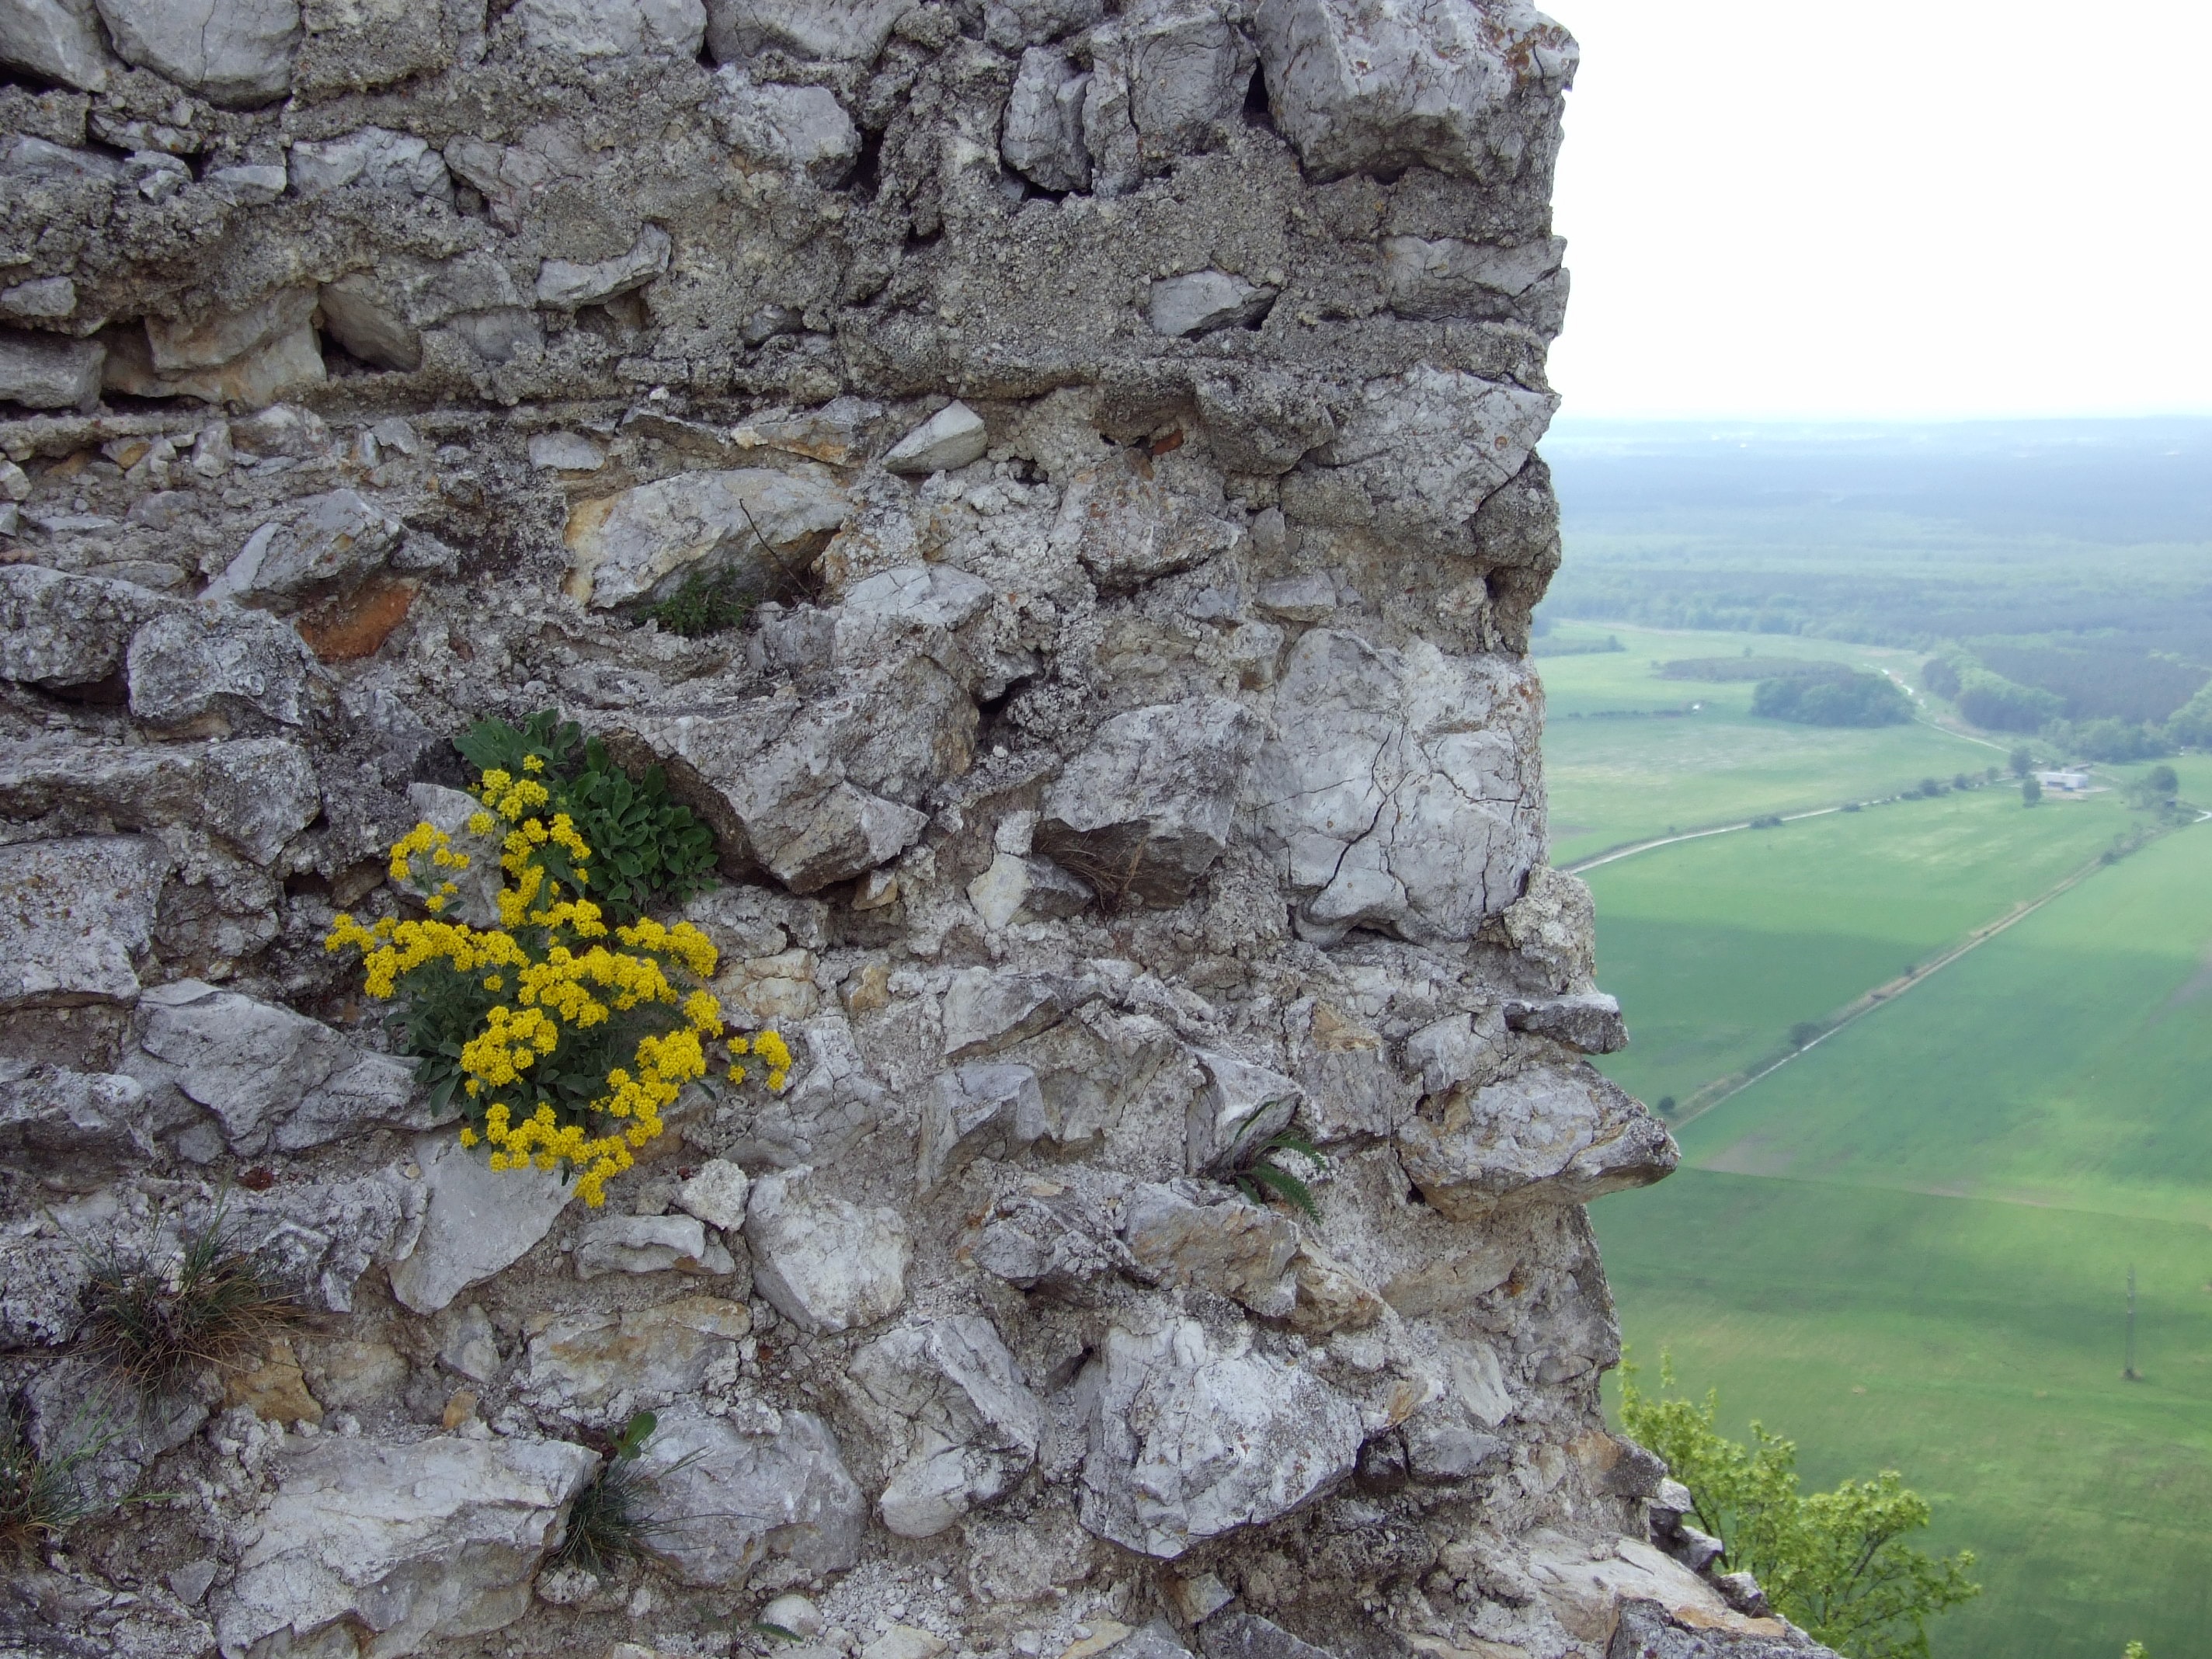
rock, mountain, flower, wall, cliff, soil, castle, terrain, ridge, medieval, geology, ruins, slovakia, plaveck hrad